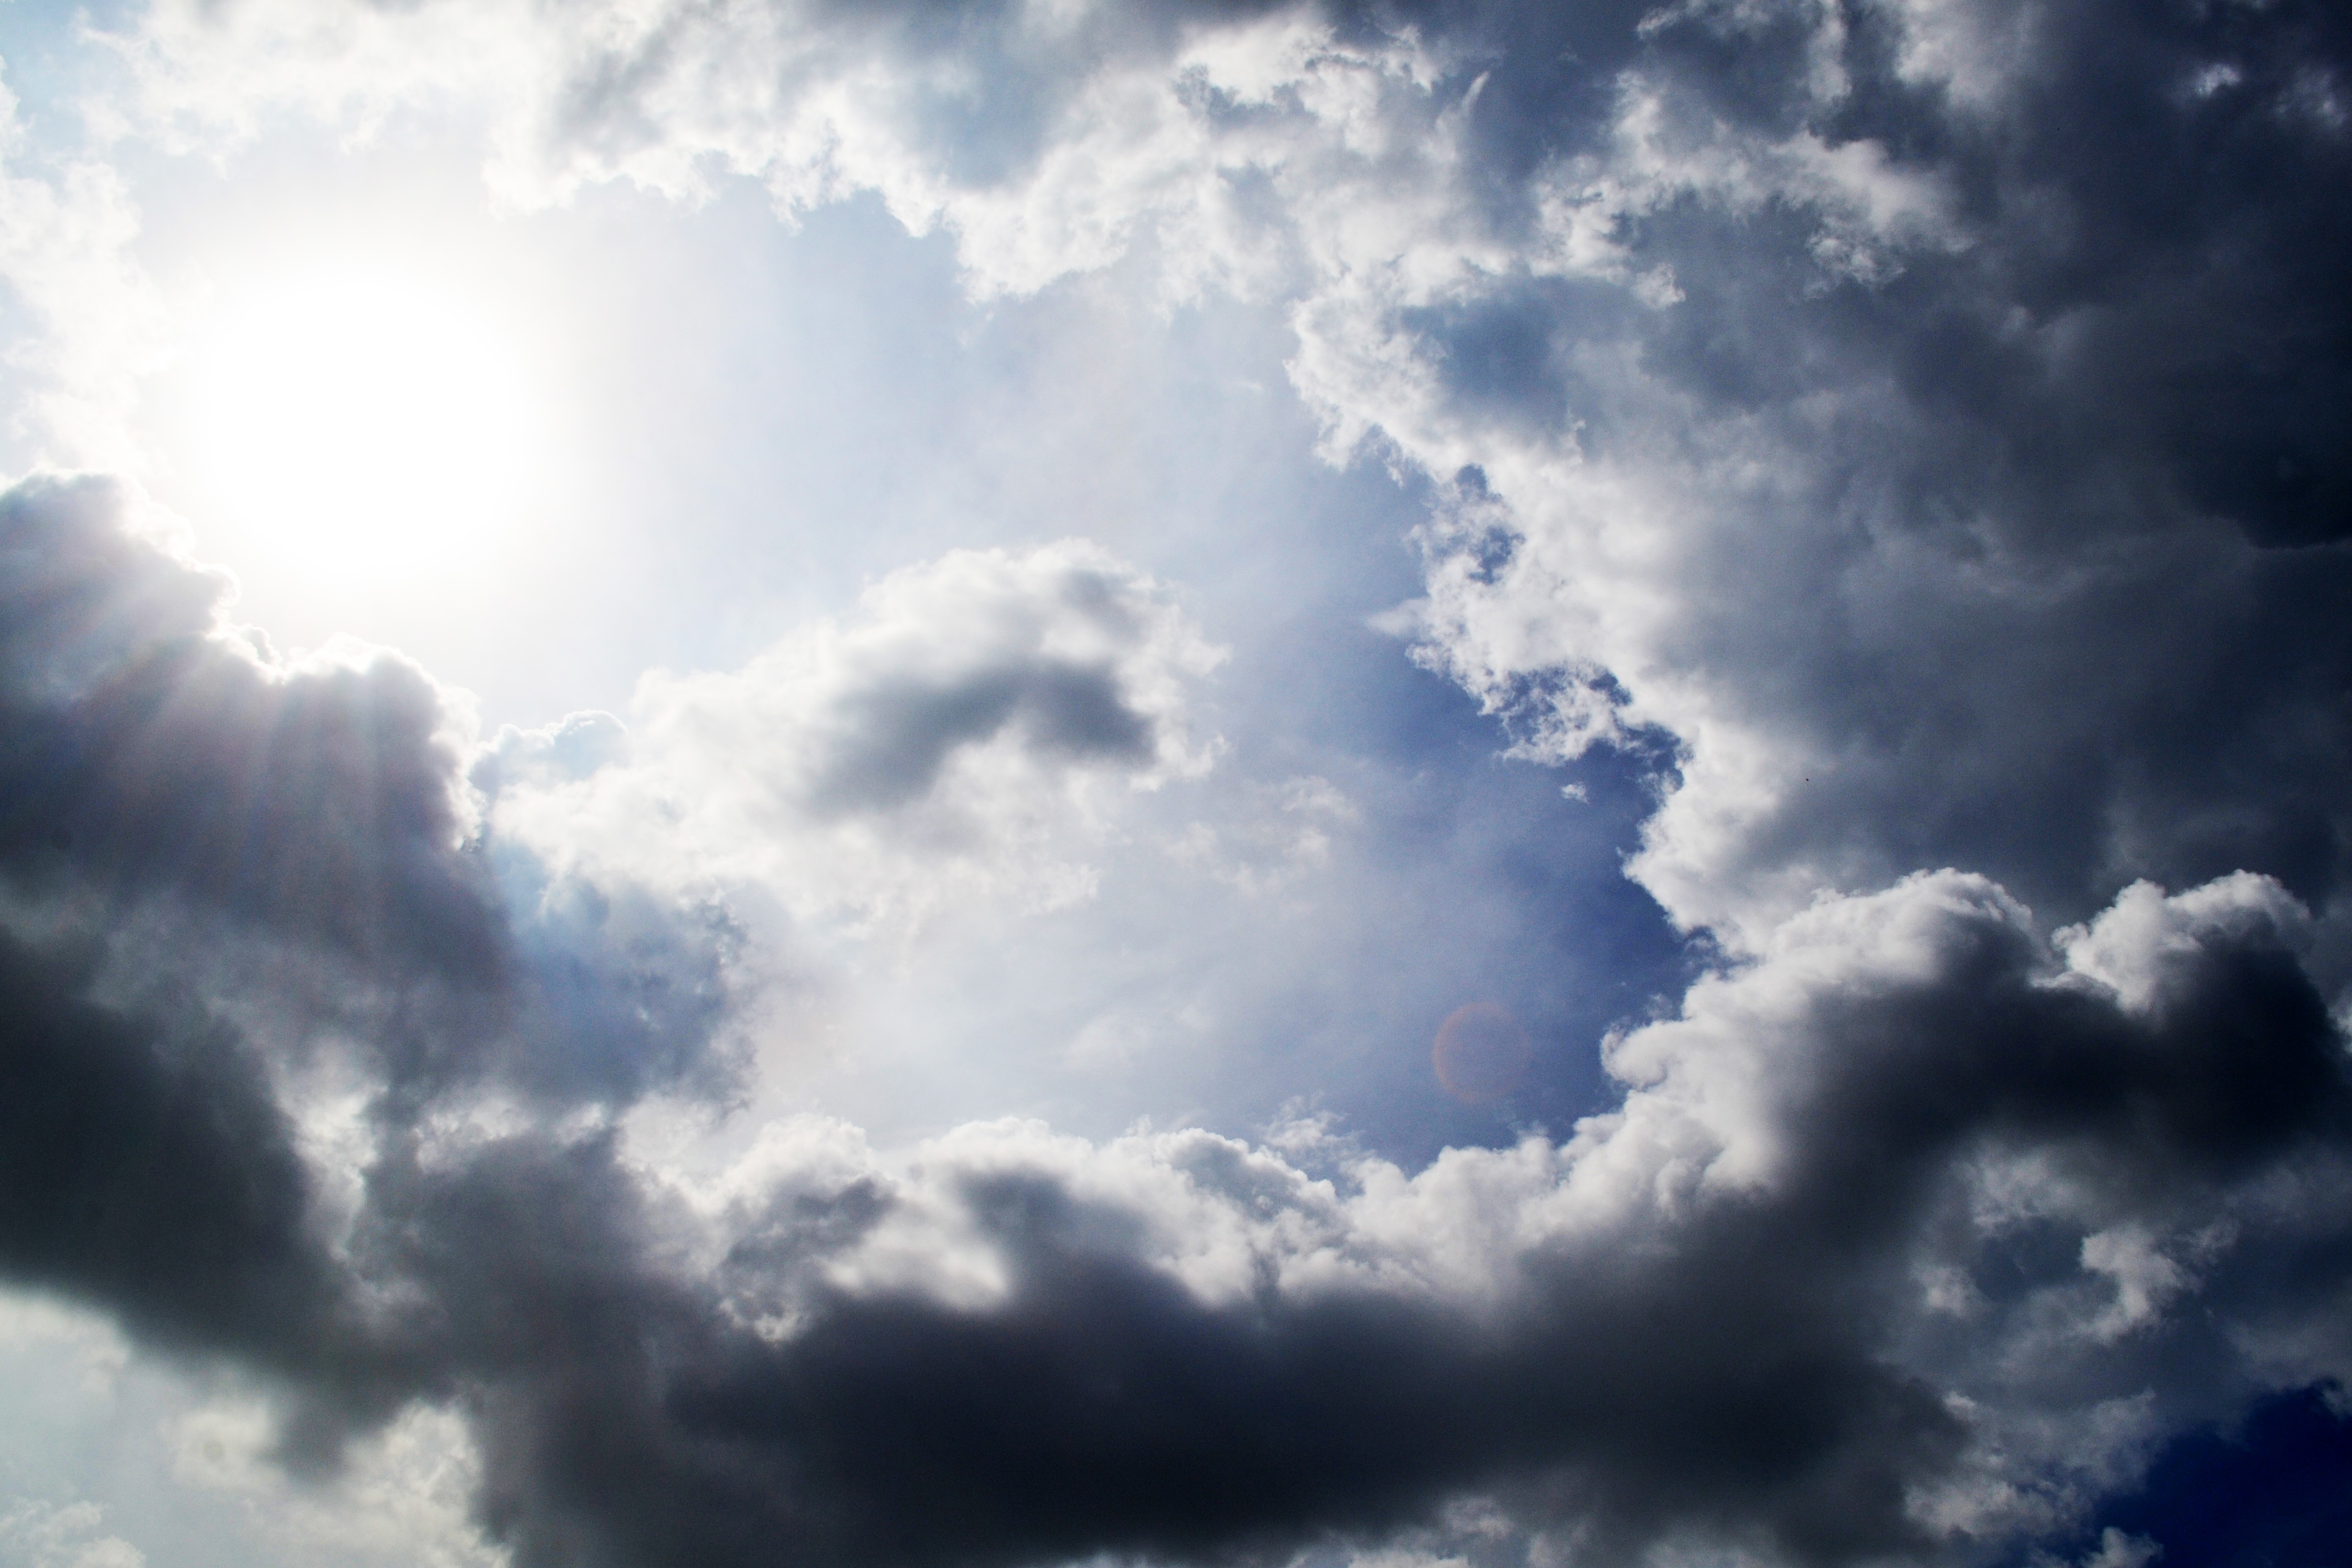
cloud, sky, sun, sunlight, atmosphere, dark, daytime, cumulus, bright, beautiful, miracle, sun light, meteorological phenomenon